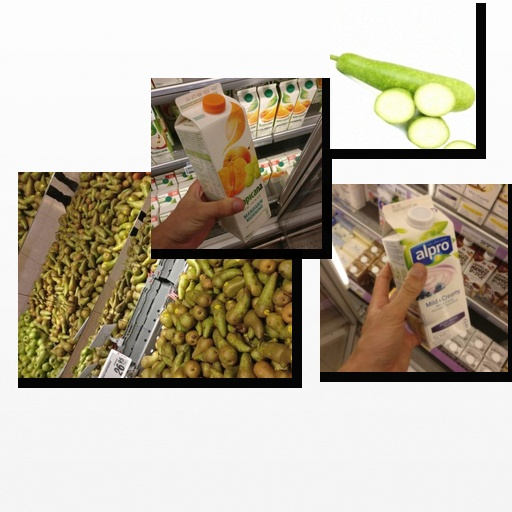
Food items: mandarin_juice, pear, blueberry_soy_yogurt, bottle_gourd